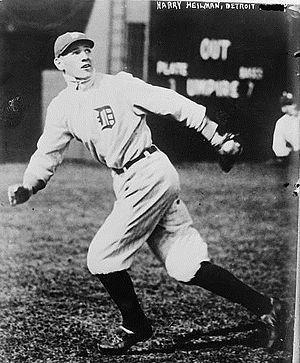
Harry Edwin Heilmann fut un joueur américain de baseball avec les Tigers de Détroit et les Reds de Cincinnati. Il fut un joueur de premier but et un voltigeur de droite. Il a commencé sa carrière avec Portland dans la Ligue de la côte du Pacifique avant d'être recruté par les Tigers. Sa moyenne à vie fut 0,291 après 6 saisons, mais aidé par le gérant Ty Cobb Heilmann a frappé 0,391 l'année suivante. En 1921, 1923, 1925 et 1927 il a mené la Ligue américaine à la moyenne au bâton, dont une moyenne de 0,403 en 1923. Cette même année il a marqué 121 points avec 112 points produits et a fini troisième lors du vote pour le meilleur joueur. Il a presque répété cette performance en 1927 avec une moyenne de 0,398 - et a fini deuxième après Lou Gehrig lors du vote. Bien qu'il n'ait frappé que 183 coups de circuit dans sa carrière, il frappé régulièrement les doubles, avec 342 doubles en 8 saisons entre 1923 et 1930, soit 43 doubles par an.